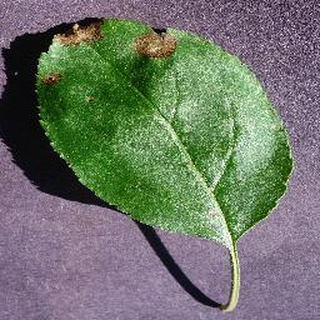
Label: apple_black_rot